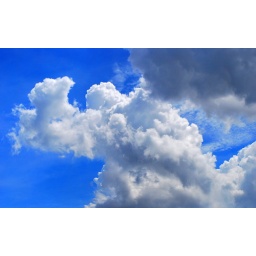
Random shots of clouds in the sky